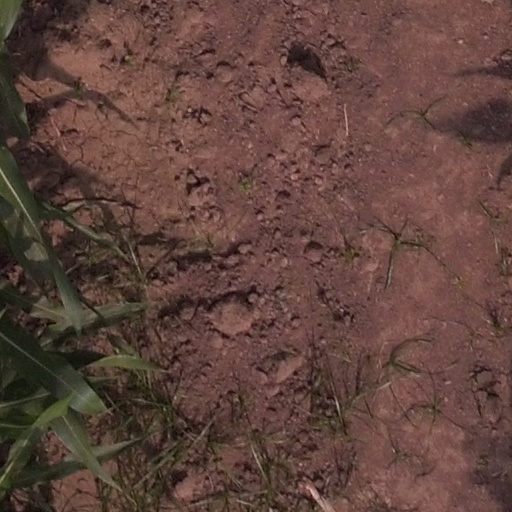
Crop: maize; corn